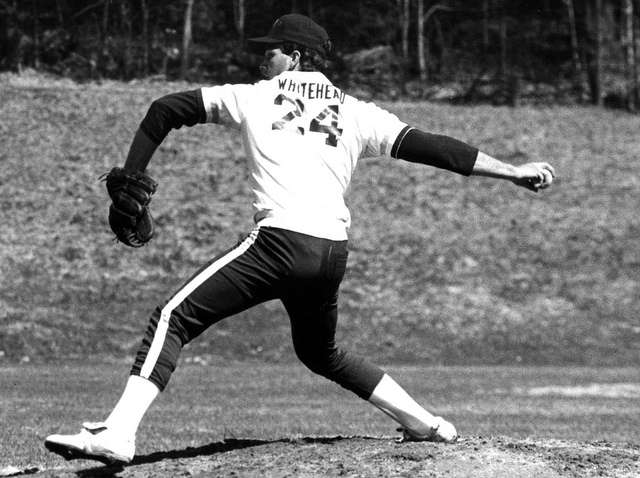
cầu thủ bóng chày đang chuẩn bị ném bóng